Albin van Hoonacker

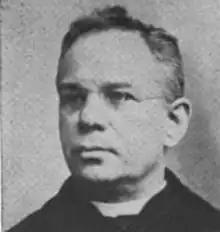

Albin-Augustin Van Hoonacker (19 November 1857 – 1 November 1933) was a Roman Catholic theologian, professor at the Faculty of Theology, Catholic University of Leuven, a member of The Royal Academy of Belgium and Knight of the Order of Leopold.